Isan

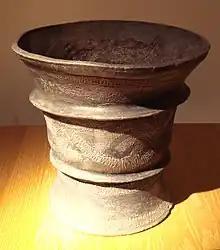
Black ceramic jar, Ban Chiang culture, Thailand, 1200-800 BCE.

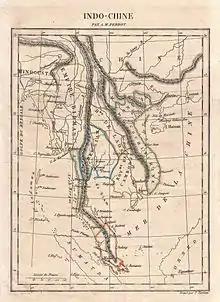
19th century map showing Isan region situated between Thailand, Laos and Cambodia

Isan has a number of important Bronze Age sites, with prehistoric art in the form of cliff paintings, artifacts and early evidence of rice cultivation. Iron and bronze tools such as those found at Ban Chiang may predate similar tools from Mesopotamia.